Kuching

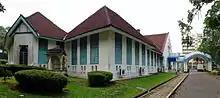
Former Madrasah Melayu Kuching (which is now as Islamic Heritage Museum).

In the city, all schools under the National Education System (government education institution category), are managed by the Kuching Combined Education Office ("Pejabat Pelajaran Gabungan Kuching"). There are many government or state schools in and around the city. Like other Malaysian schools, schools in the city are divided into four levels of education — pre-school, primary, secondary (lower and upper) and post-secondary (excluding tertiary). Among the well-established and prestigious boarding schools in the city is Sekolah Menengah Sains Kuching, which is located at Batu Kawa and Sekolah Menengah Sains Kuching Utara, which is located at Matang Jaya. Other government secondary schools including some of the oldest and well known are SMK St. Joseph, SMK St. Thomas, SMK St. Teresa and SMK St. Mary as well as others like SMK Green Road, Kolej Datu Patinggi Abang Haji Abdillah, SMK Tun Abang Haji Openg, SMK Batu Lintang, and SMK Padungan. Kuching has 4 out of 14 Chinese independent schools in Sarawak. These are Chung Hua Middle School No. 1 (古晋中华第一中学), Chung Hua Middle School No. 3 (古晋中华第三中学), Chung Hua Middle School No. 4 (古晋中华第四中学) and Batu Kawa Min Lit secondary school (石角民立中学). There are also three international schools in Kuching, namely Tunku Putra International School, Lodge International School and Borneo International School. Other private schools in Kuching are Sunny Hill School and St. Joseph's Private Schools.